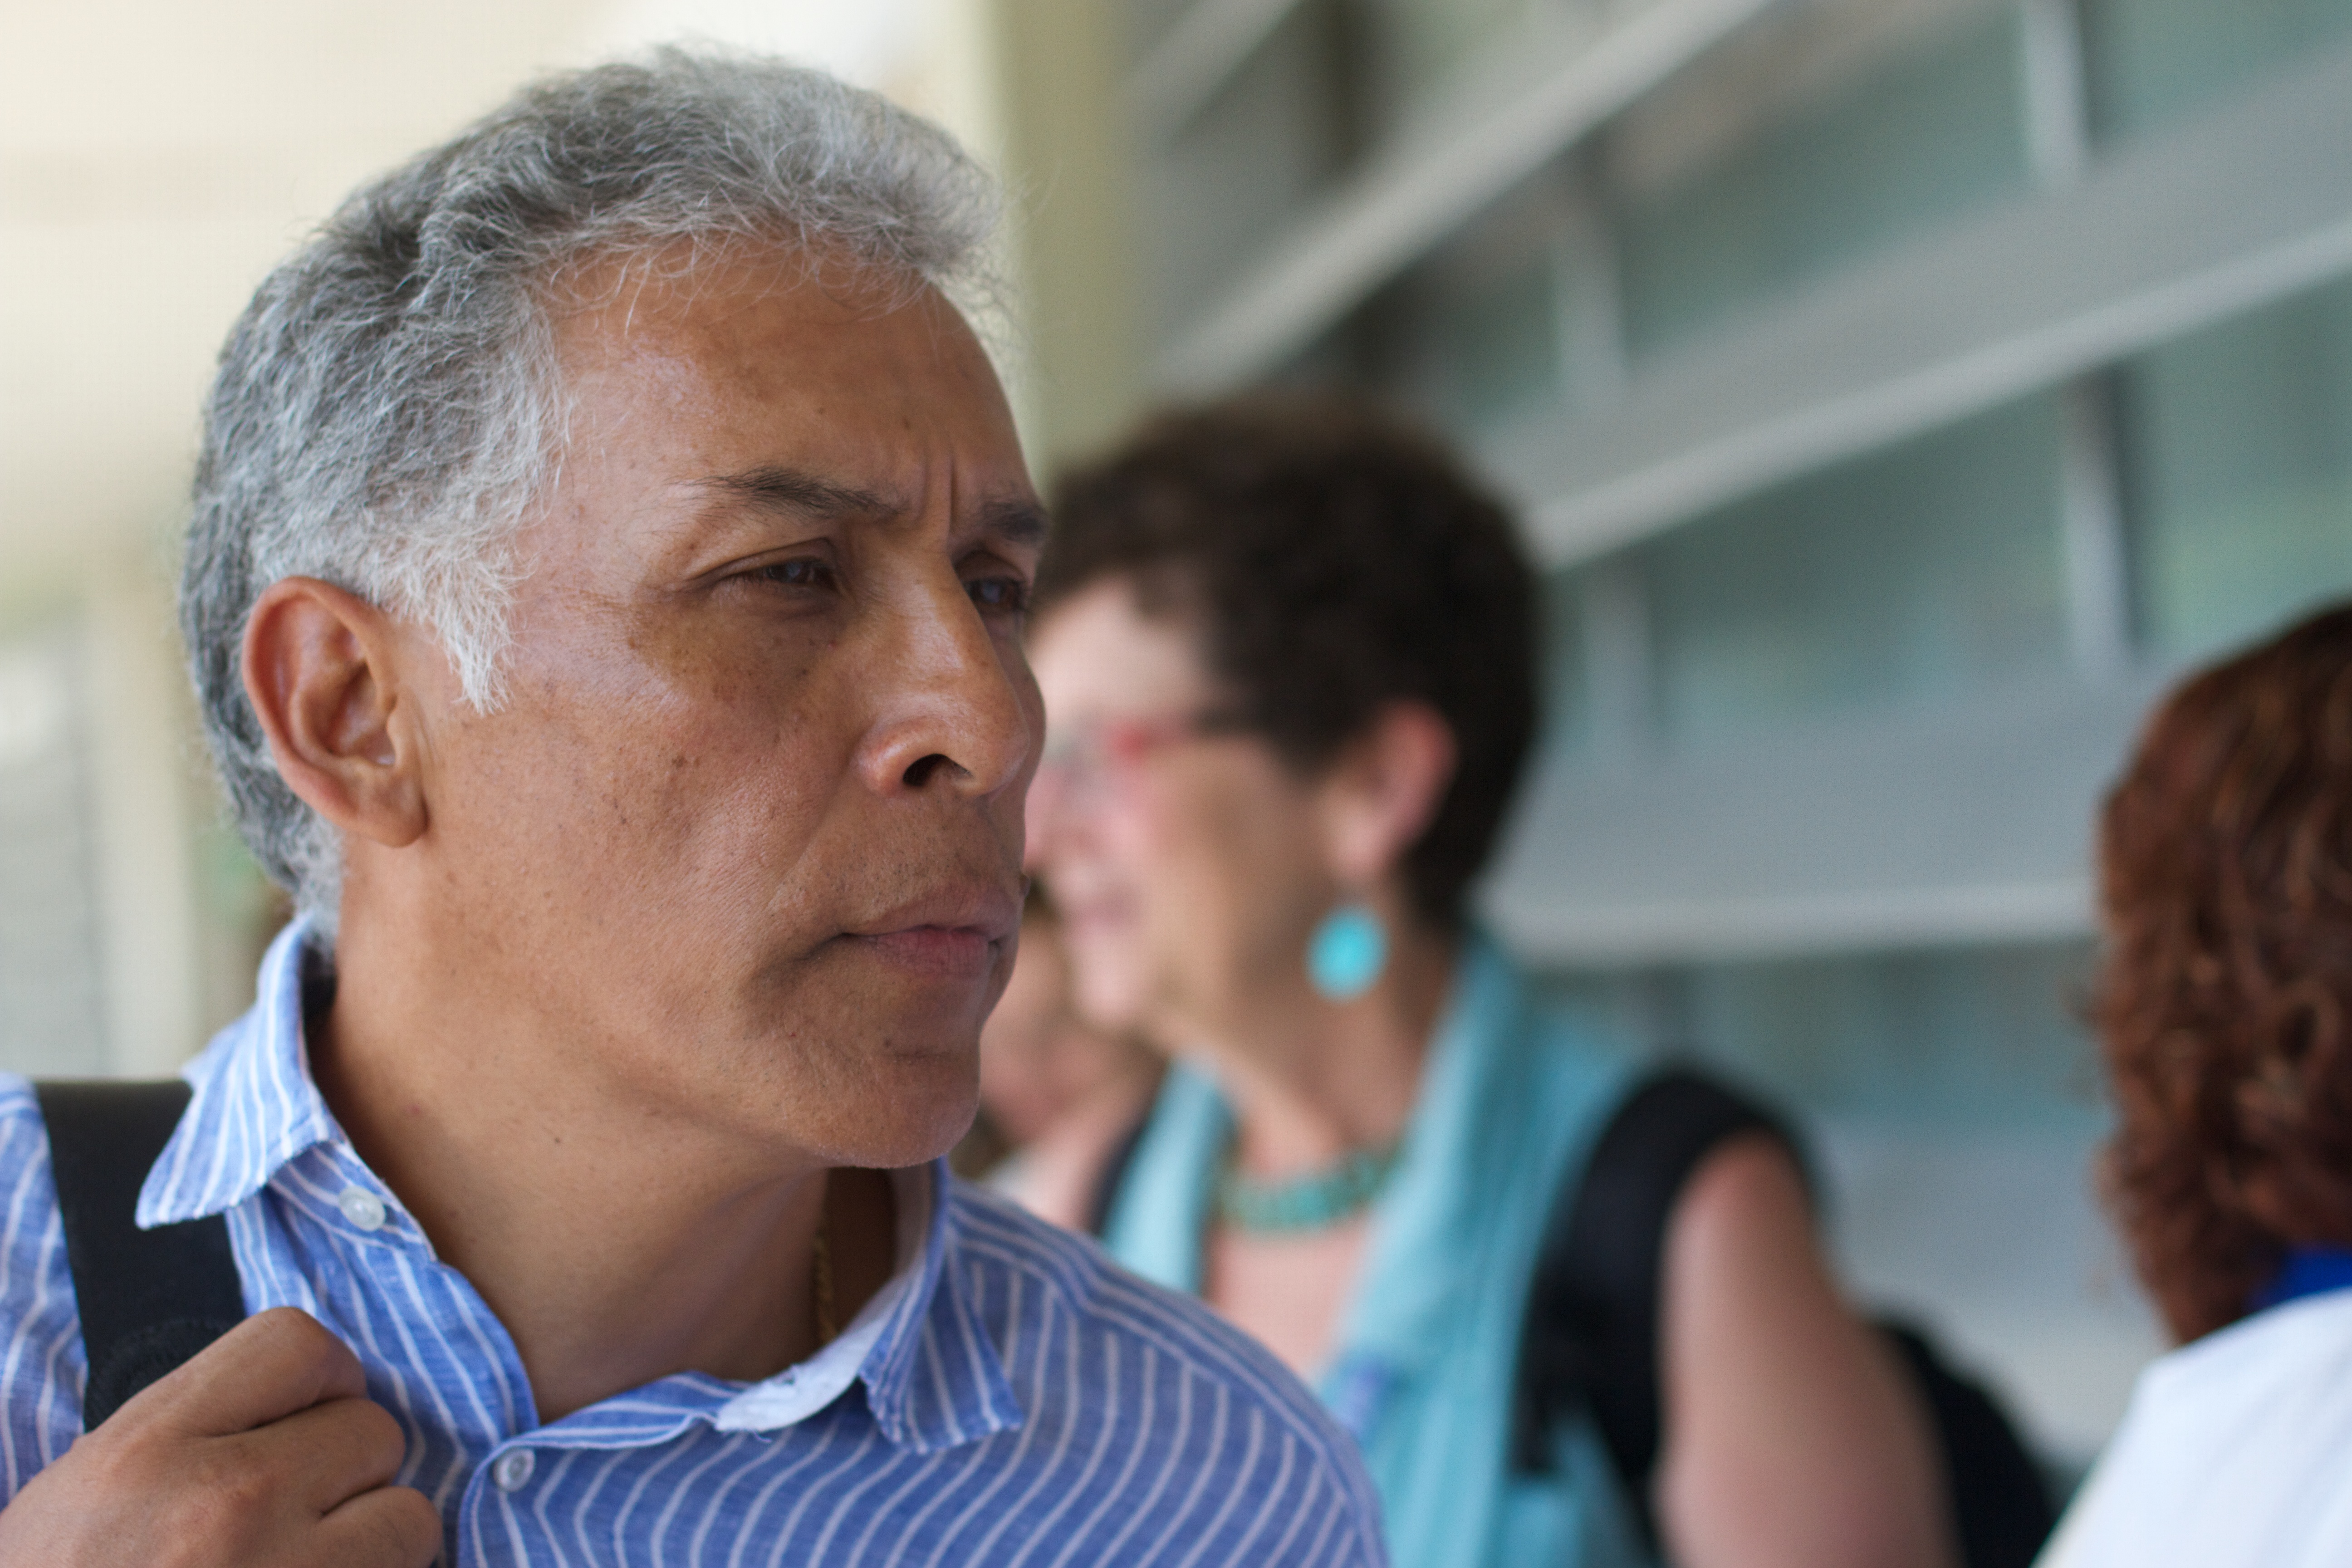
person, professional, senior citizen, udgagora